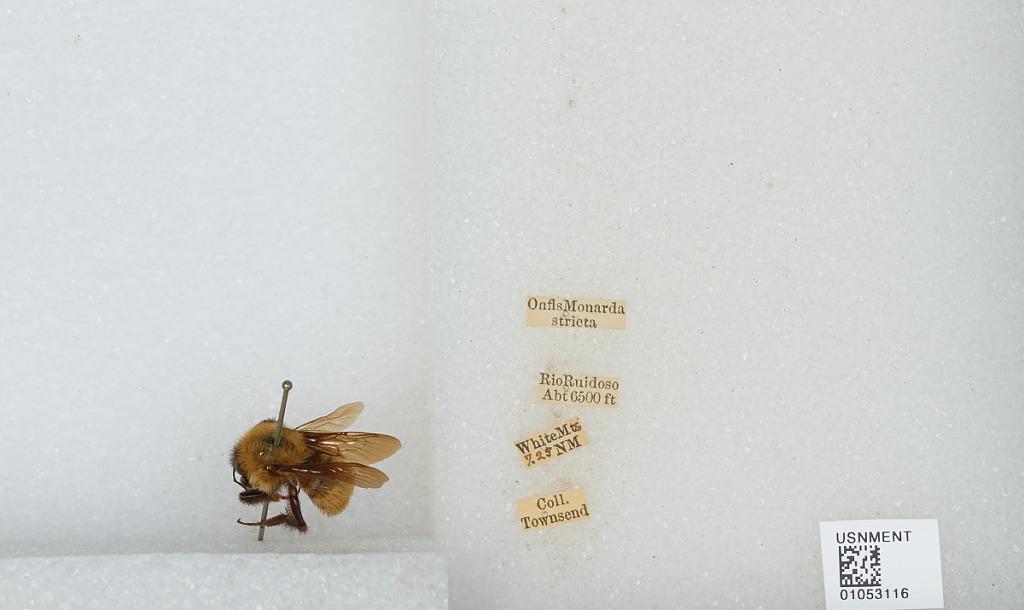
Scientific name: Bombus sp.
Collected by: Townsend
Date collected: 1925-7-
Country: United States
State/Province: New Mexico
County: Lincoln
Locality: Rio Ruidoso, White Mountains
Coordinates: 33.3928, -105.297